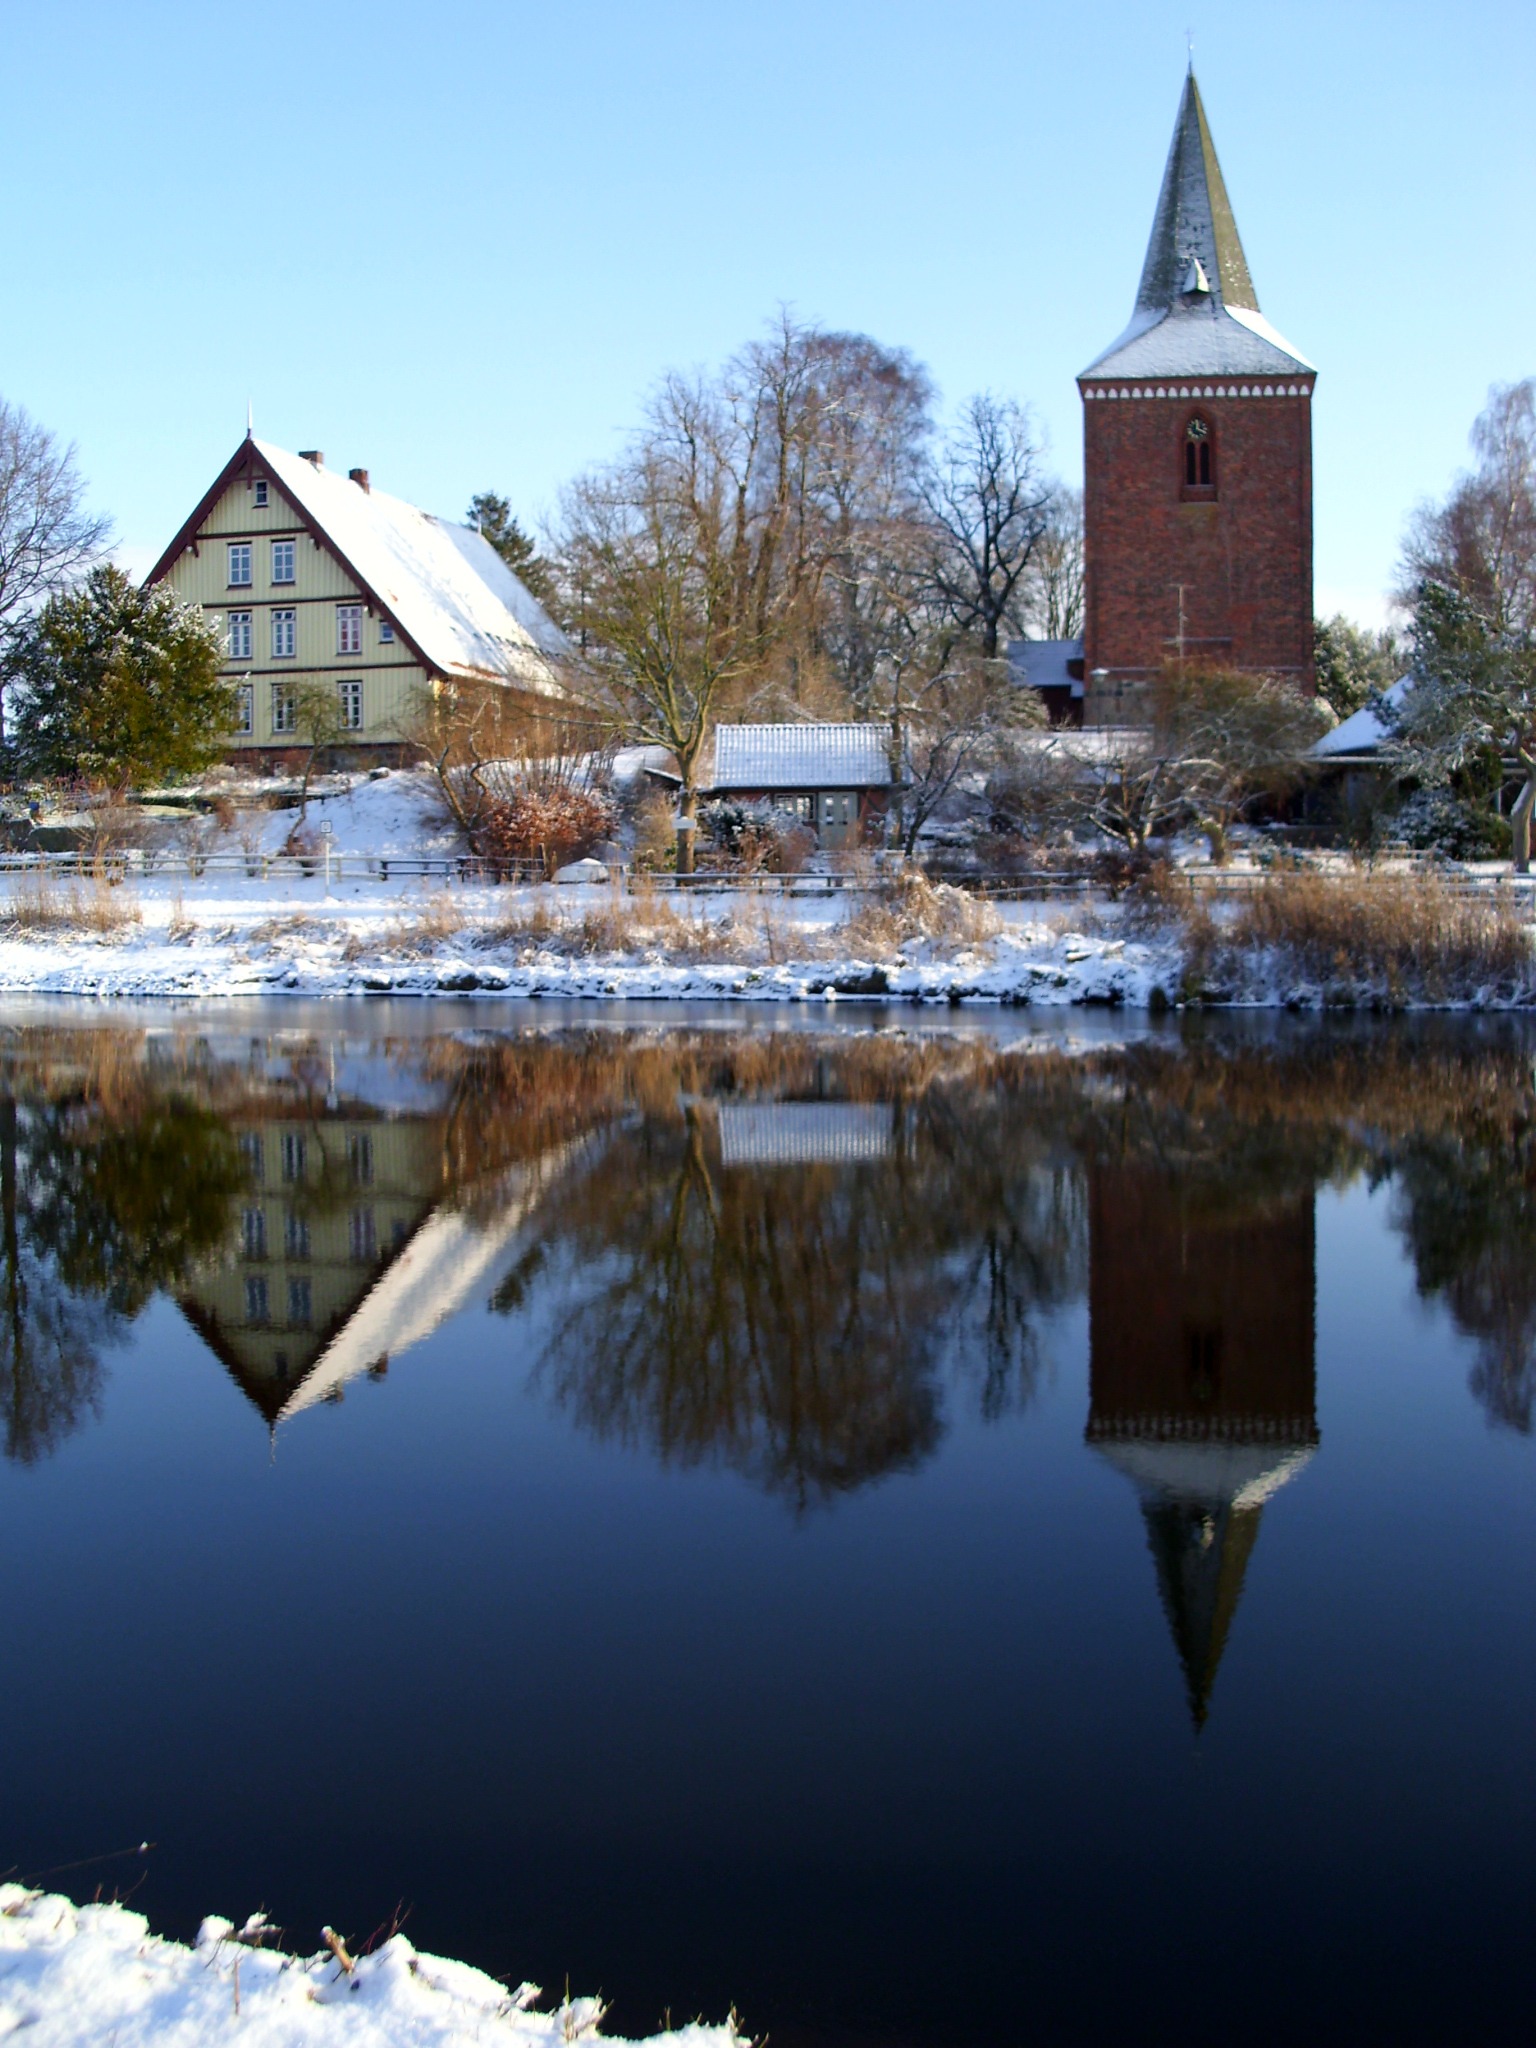
water, snow, winter, house, sunlight, lake, river, reflection, church, season, waterway, reflections, mirroring, berkenthin, elbe l beck canal, pastorat